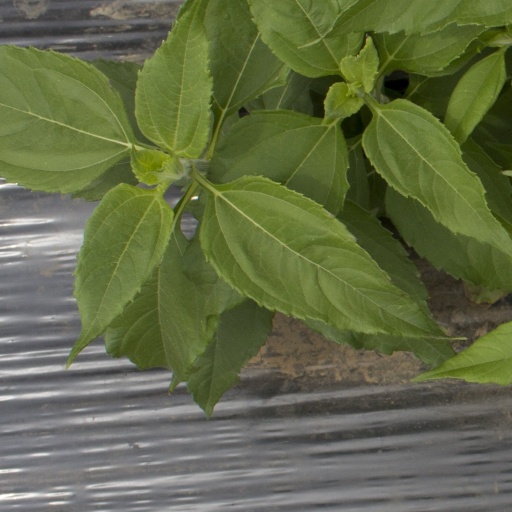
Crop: Jerusalem artichoke